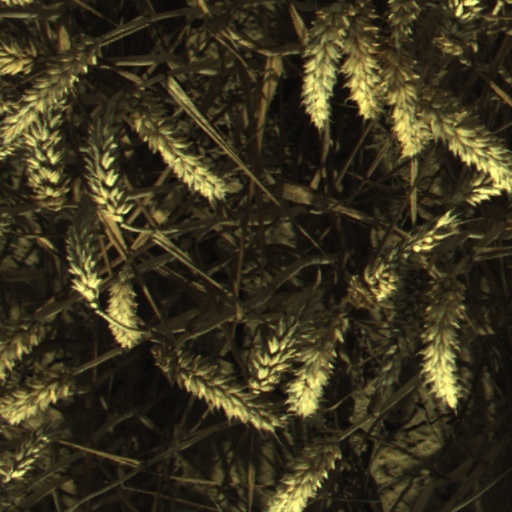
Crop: wheat